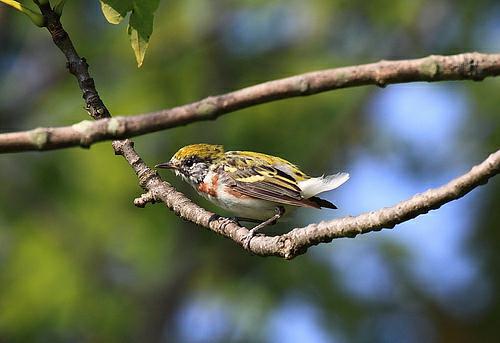
A photo of a chestnut sided warbler